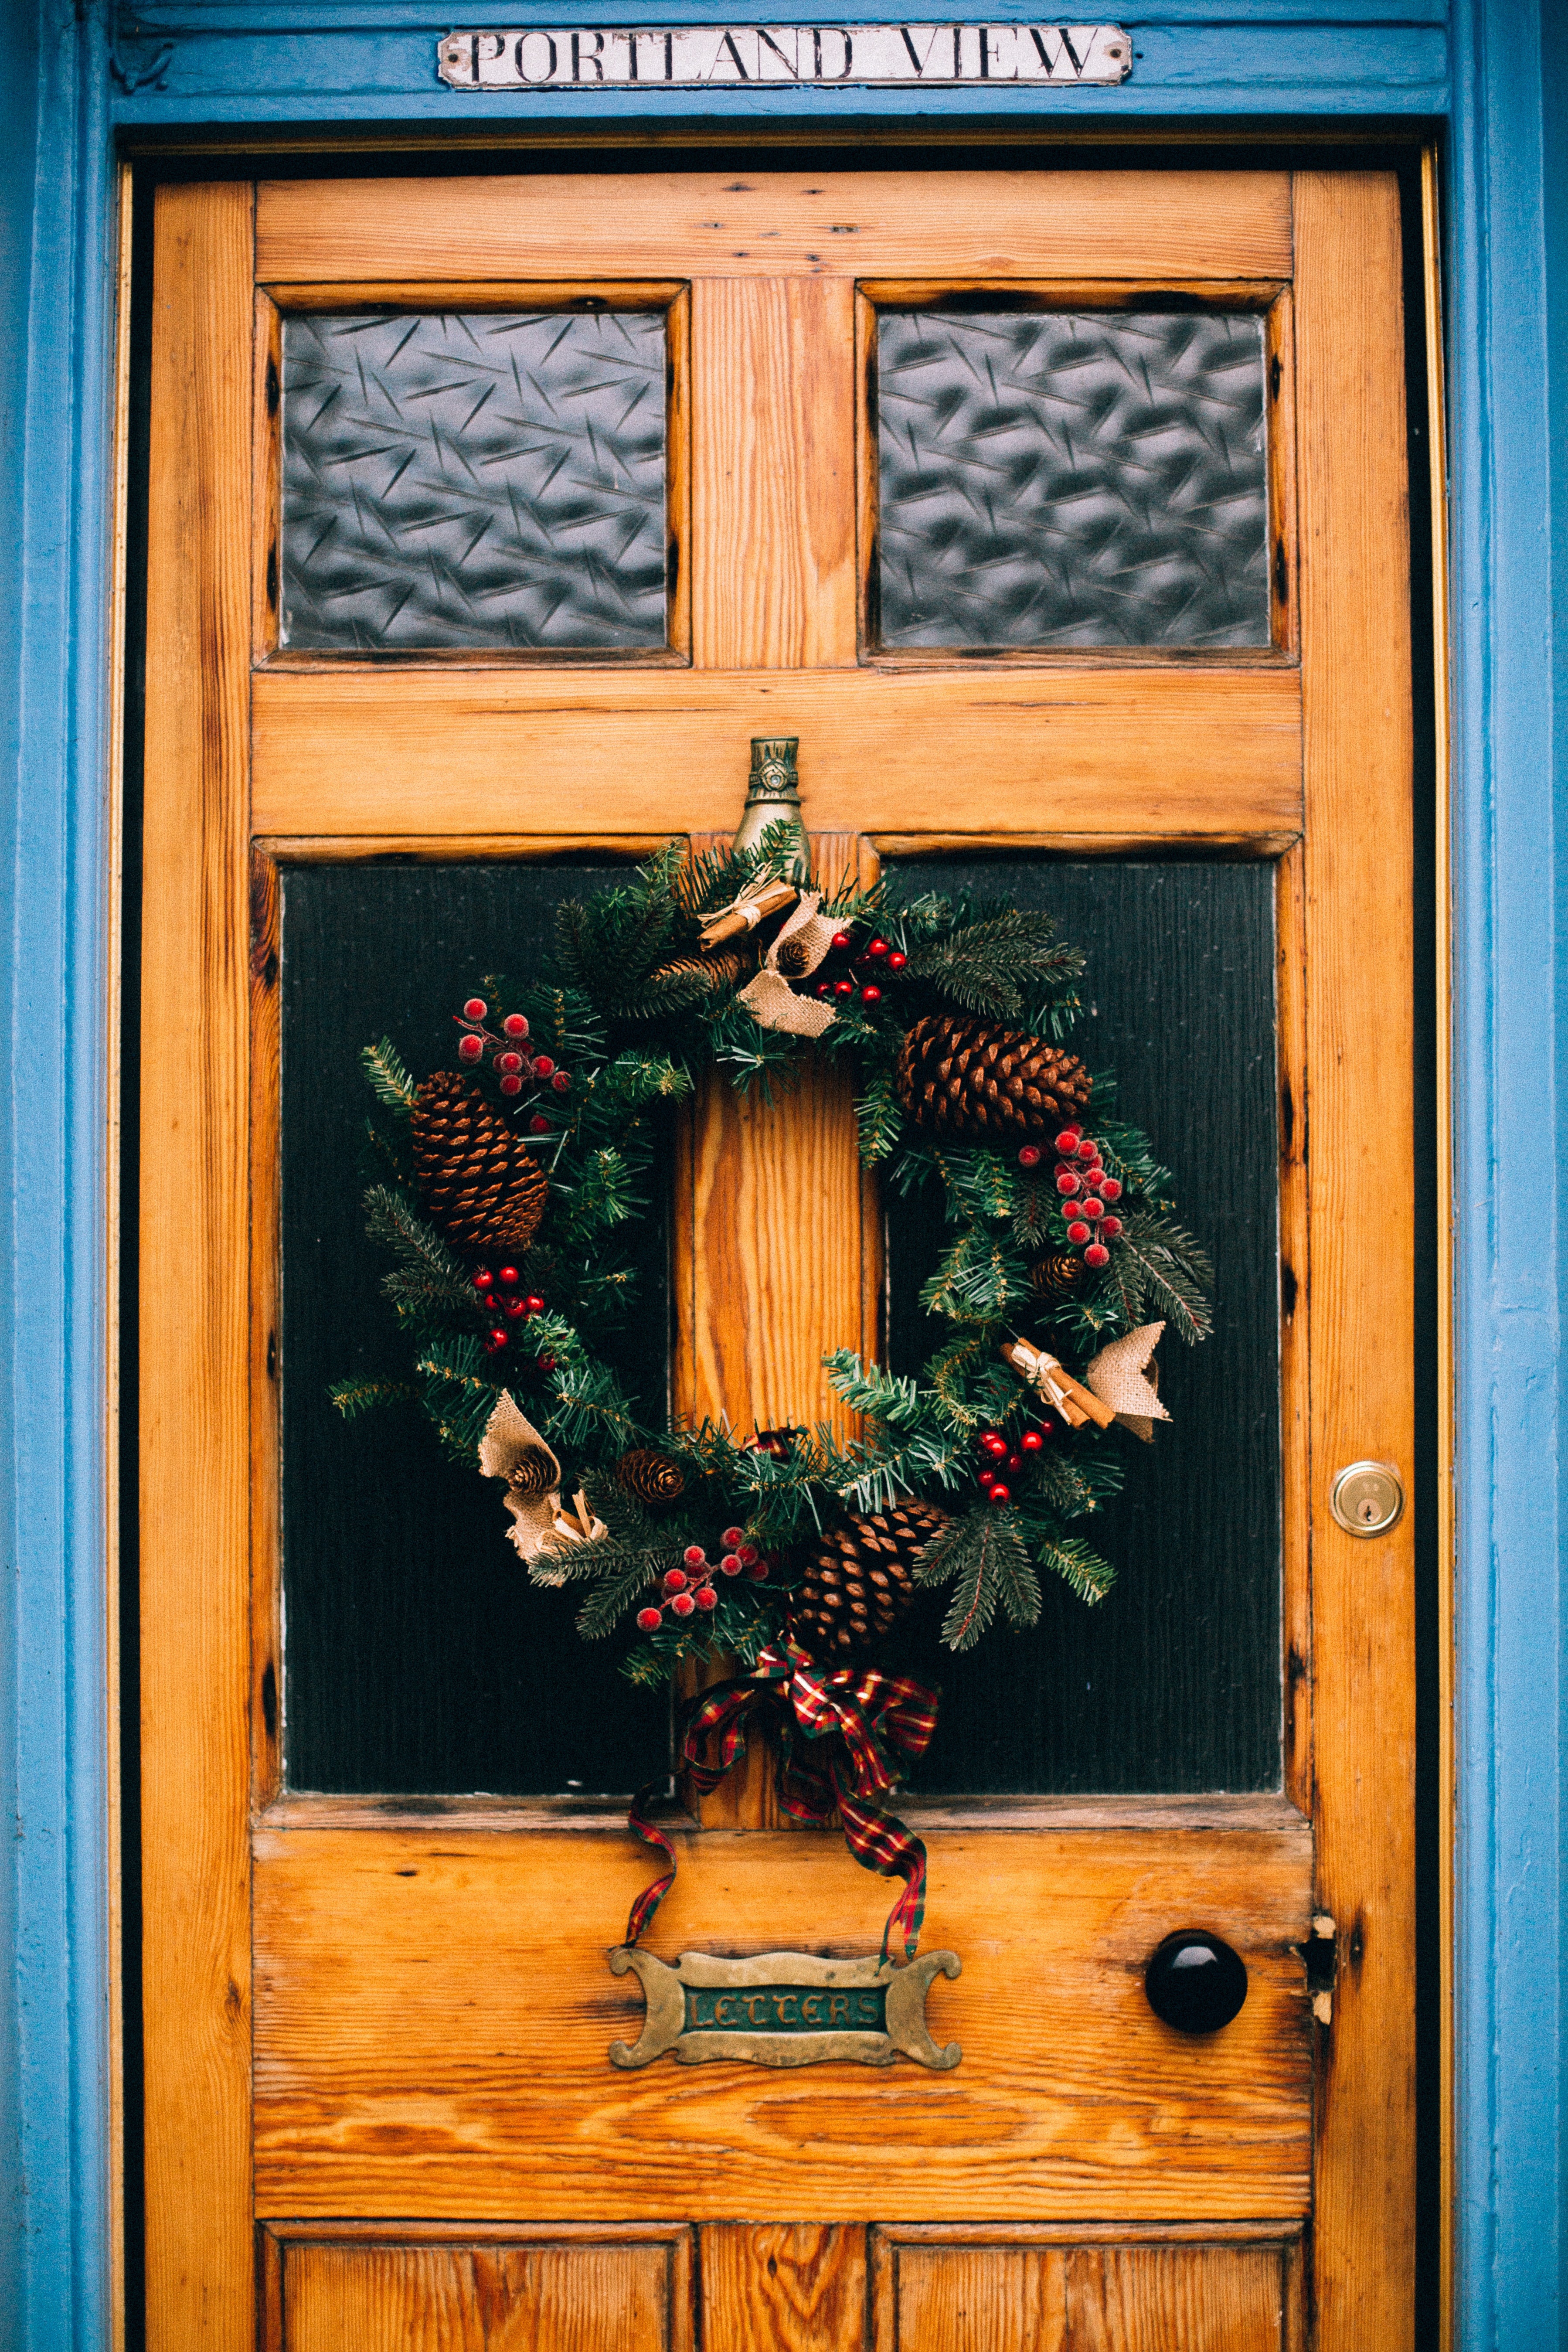
wood, christmas decoration, door, decor, picture frame, wreath, window